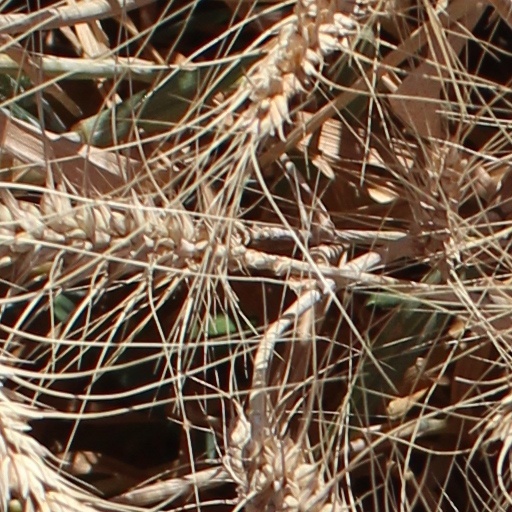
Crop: wheat